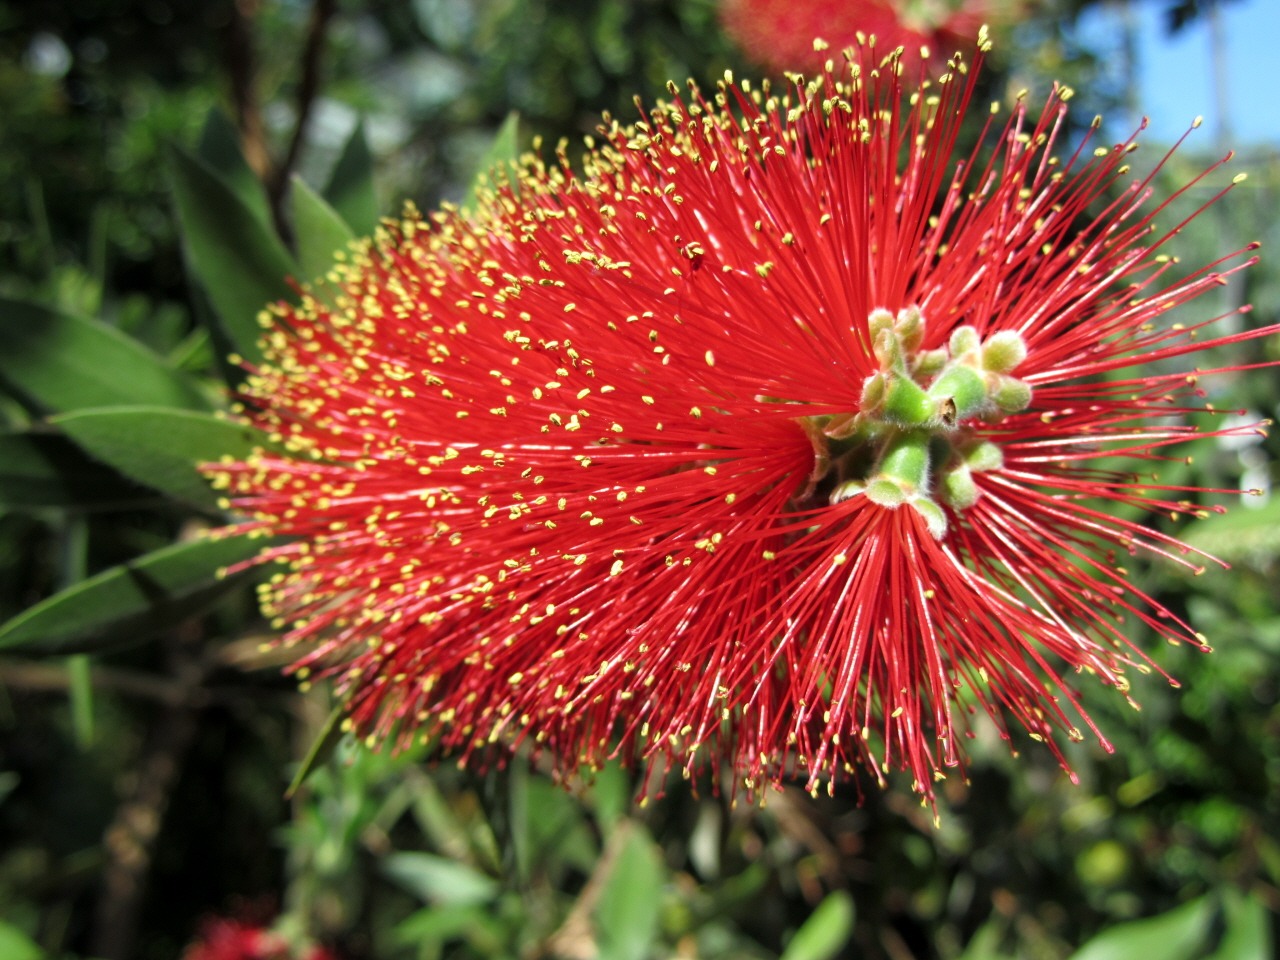
nature, blossom, plant, flower, petal, bloom, red, produce, botany, flora, wildflower, exotic, macro photography, flowering plant, daisy family, land plant